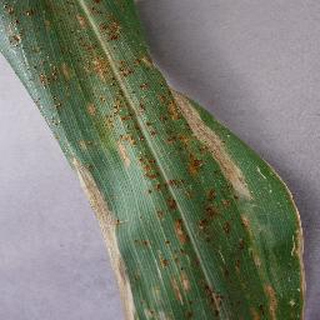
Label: corn_northern_leaf_blight